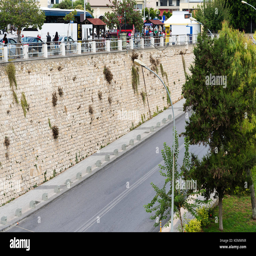
the road along the stone wall on the island